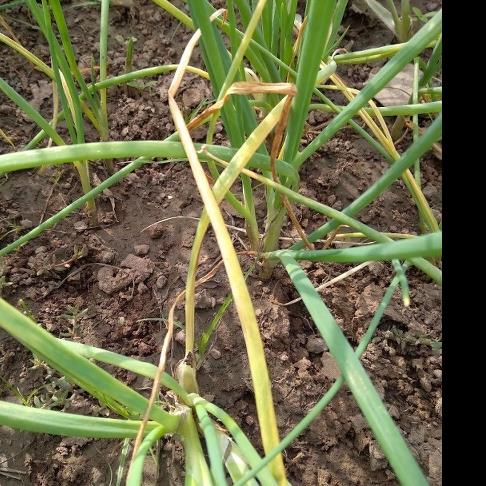
Crop: Onion
Condition: fusarium-d